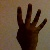
The image shows a hand gesture representing the number 4 in Indian Sign Language.